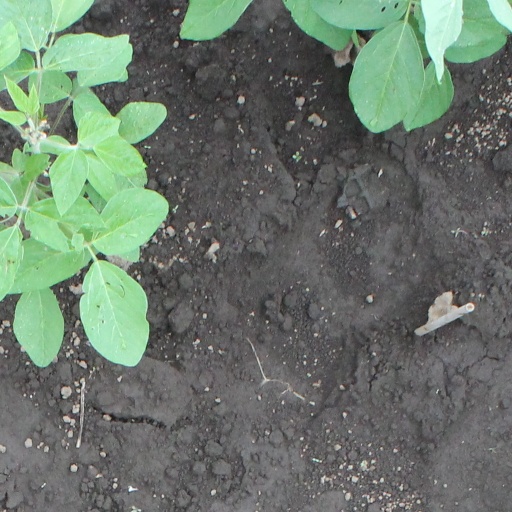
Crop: soybean